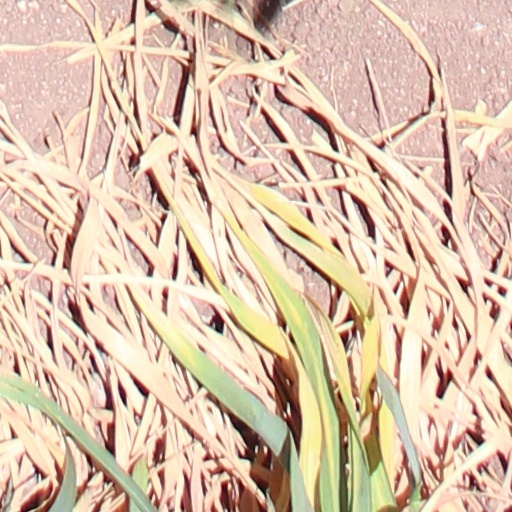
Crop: wheat